Elizabeth Hyatt

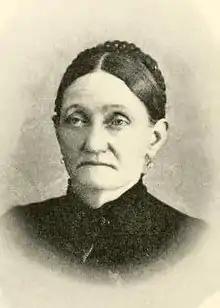
Hyatt, from an 1897 publication

Elizabeth Ann Hyatt was a Union nurse and ambulance driver during the American Civil War.